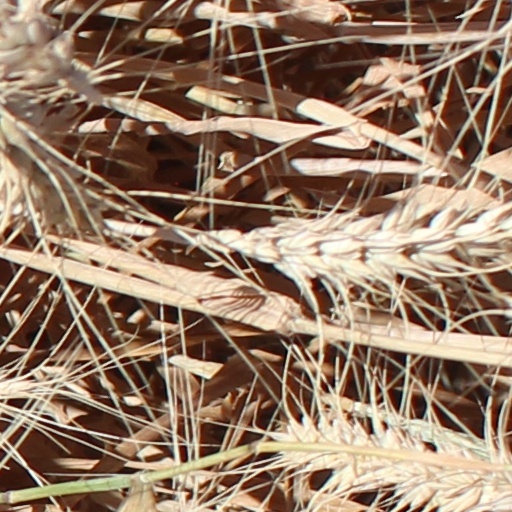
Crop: wheat